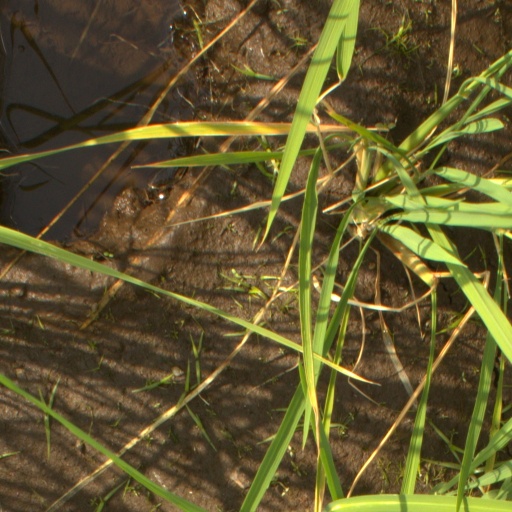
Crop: rice